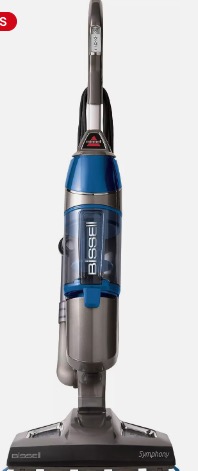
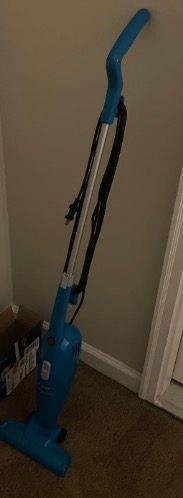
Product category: items_vacuum
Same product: no